Human sexual activity

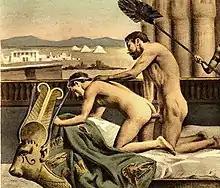
A 19th century illustration by Édouard-Henri Avril depicting two men engaged in sexual activity

Heterosexuality is the romantic or sexual attraction to the opposite sex. Heterosexual practices are institutionally privileged in most countries. In some countries, mostly those where religion has a strong influence on social policy, marriage laws serve the purpose of encouraging people to have sex only within marriage. Sodomy laws have been used to discourage same-sex sexual practices, but they may also affect opposite-sex sexual practices. Laws also ban adults from committing sexual abuse, committing sexual acts with anyone under an age of consent, performing sexual activities in public, and engaging in sexual activities for money (prostitution). Though these laws cover both same-sex and opposite-sex sexual activities, they may differ in regard to punishment, and may be more frequently (or exclusively) enforced on those who engage in same-sex sexual activities.